Decadence

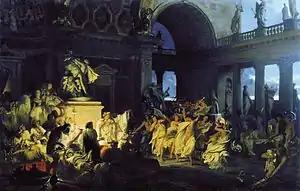
"An orgy in Imperial Rome", by Henryk Siemiradzki

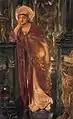
"Heliogabalus, High Priest of the Sun" by Simeon Solomon (1866)

Decadence was a late-19th-century movement emphasizing the need for sensationalism, egocentricity, and bizarre, artificial, perverse, and exotic sensations and experiences. By extension, it may refer to a decline in art, literature, science, technology, and work ethics, or (very loosely) to self-indulgent behavior.